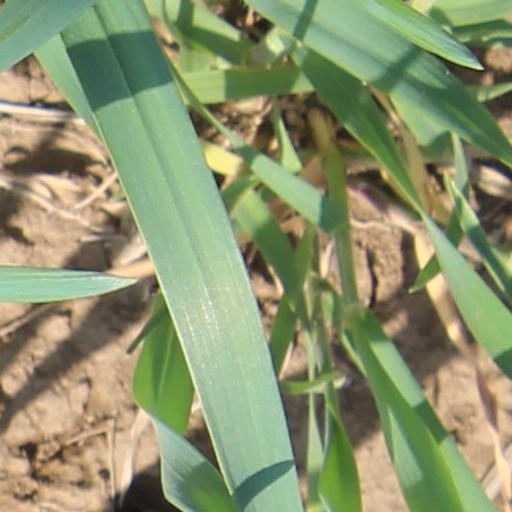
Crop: wheat